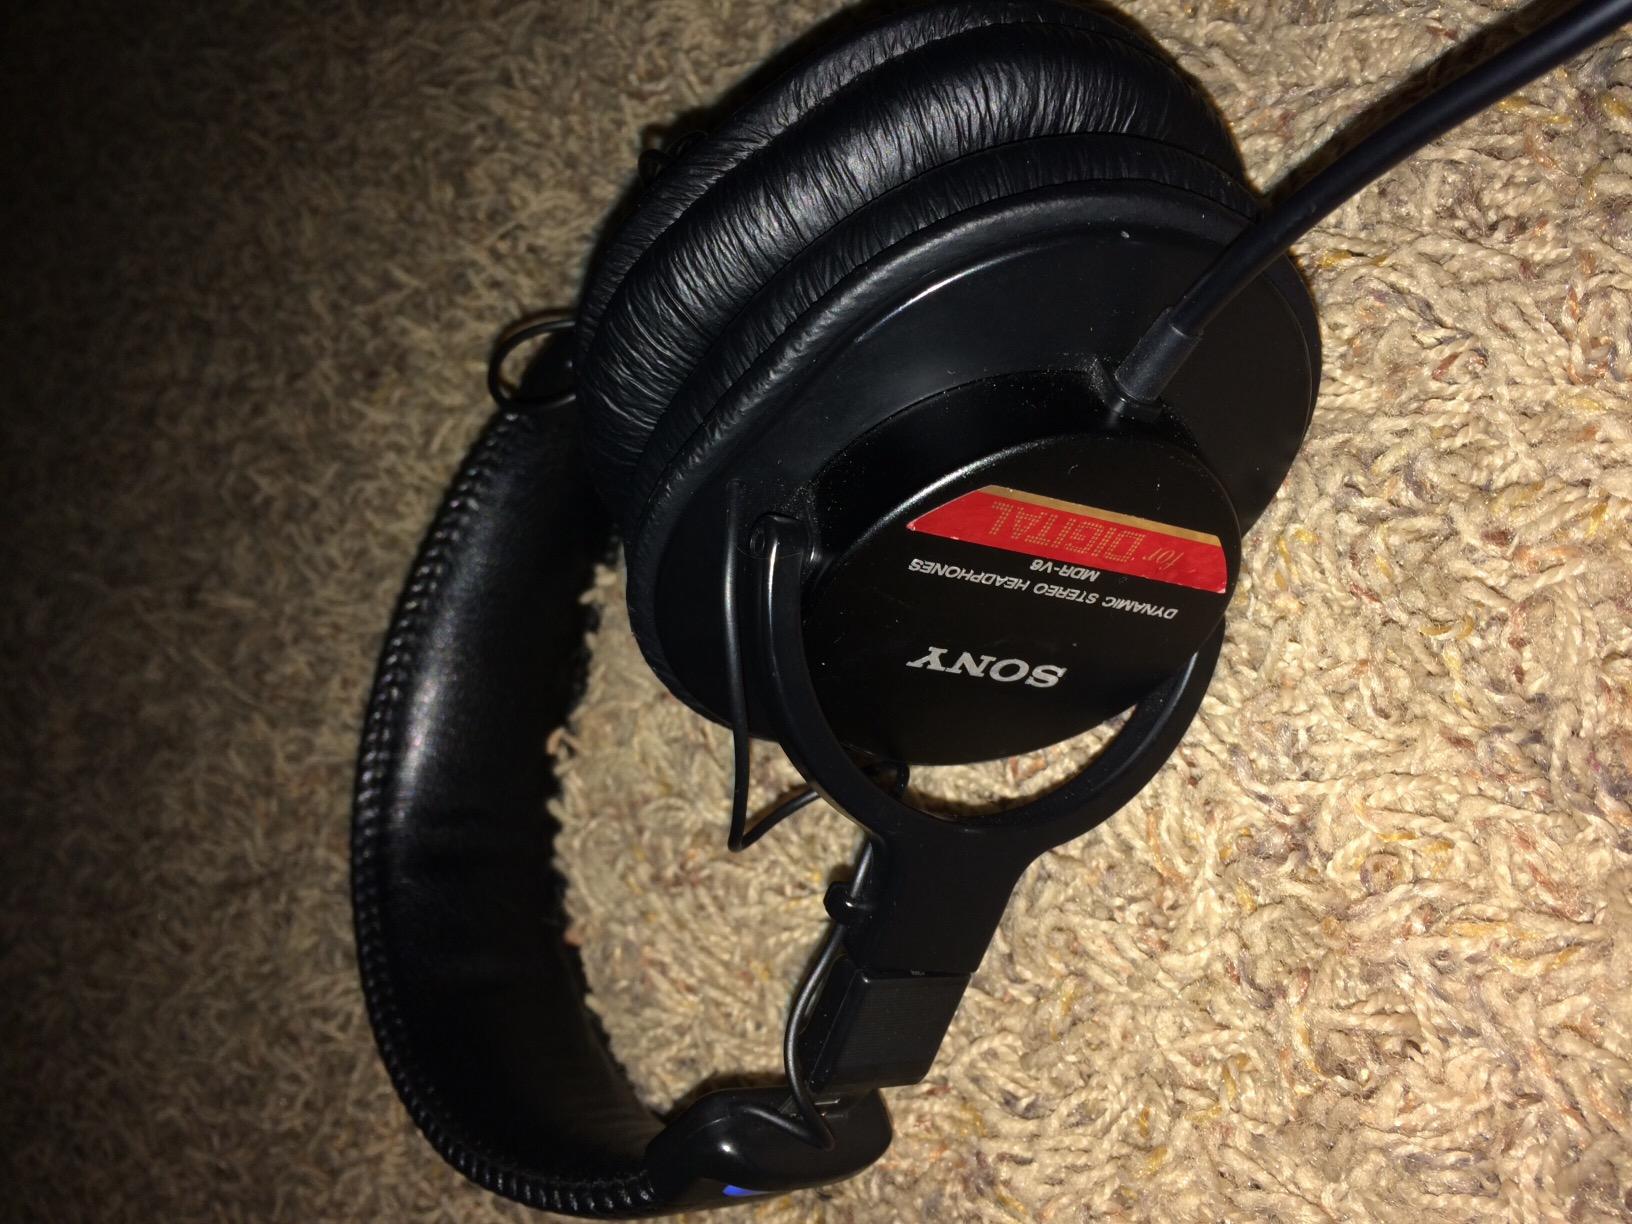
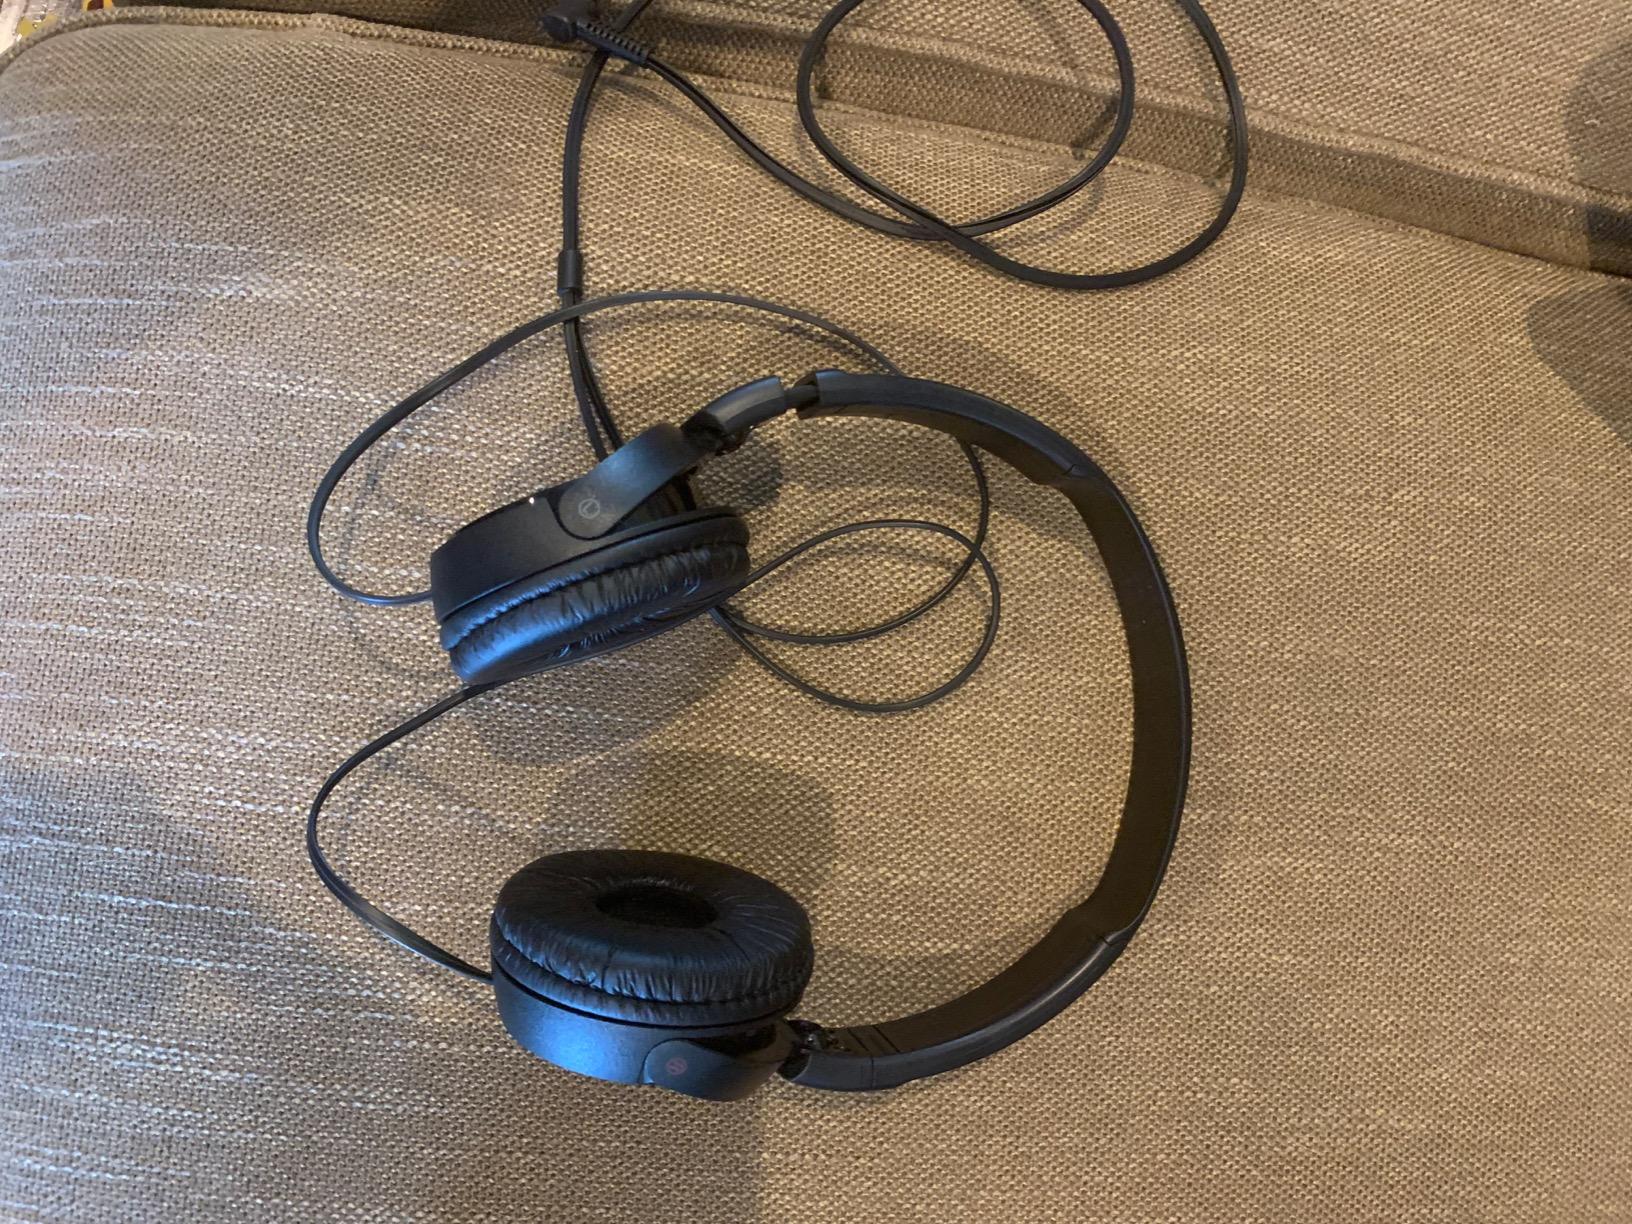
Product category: headphones
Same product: no